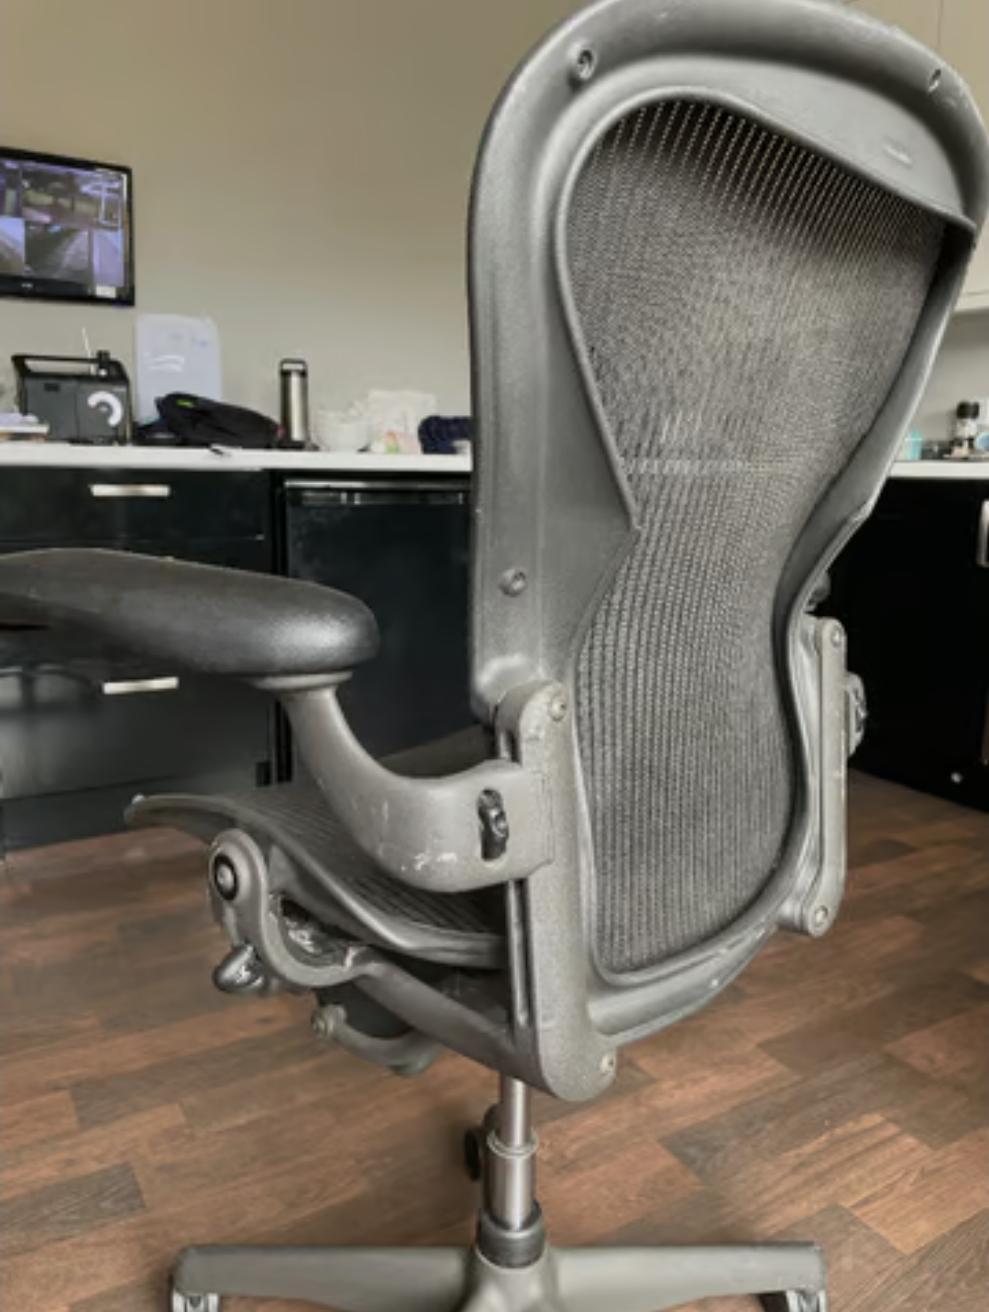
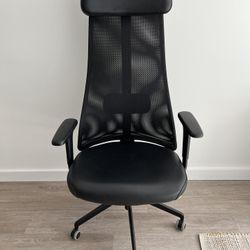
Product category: items_chair
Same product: no